Nuffield Oxford Taxi

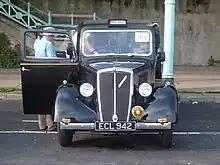
This 1950 car is registered as a Morris

Production was transferred to Nuffield's Adderley Park factory in 1948, and continued until 1953. The previous year, Nuffield had merged with Austin to form the British Motor Corporation, and the new management, headed by Leonard Lord axed the Oxford in favour of the Austin FX3, which had been launched in 1948. Beardmore Motors would go on to produce a cab of their own once more.